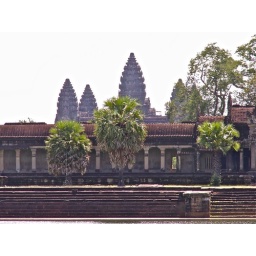
Telephoto shot of the central temple and towers of Angkor Wat seen in the distance beyond the outer wall of the complex.